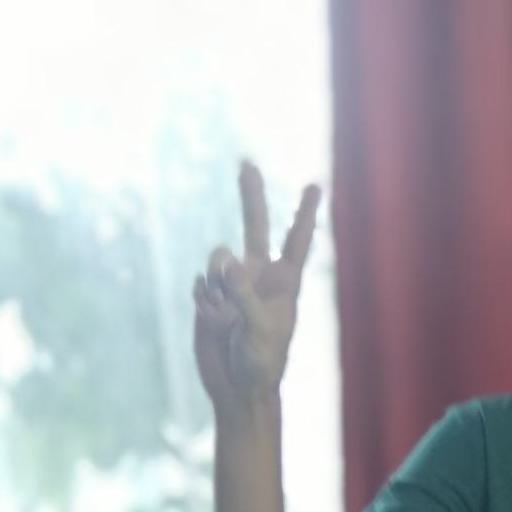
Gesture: peace